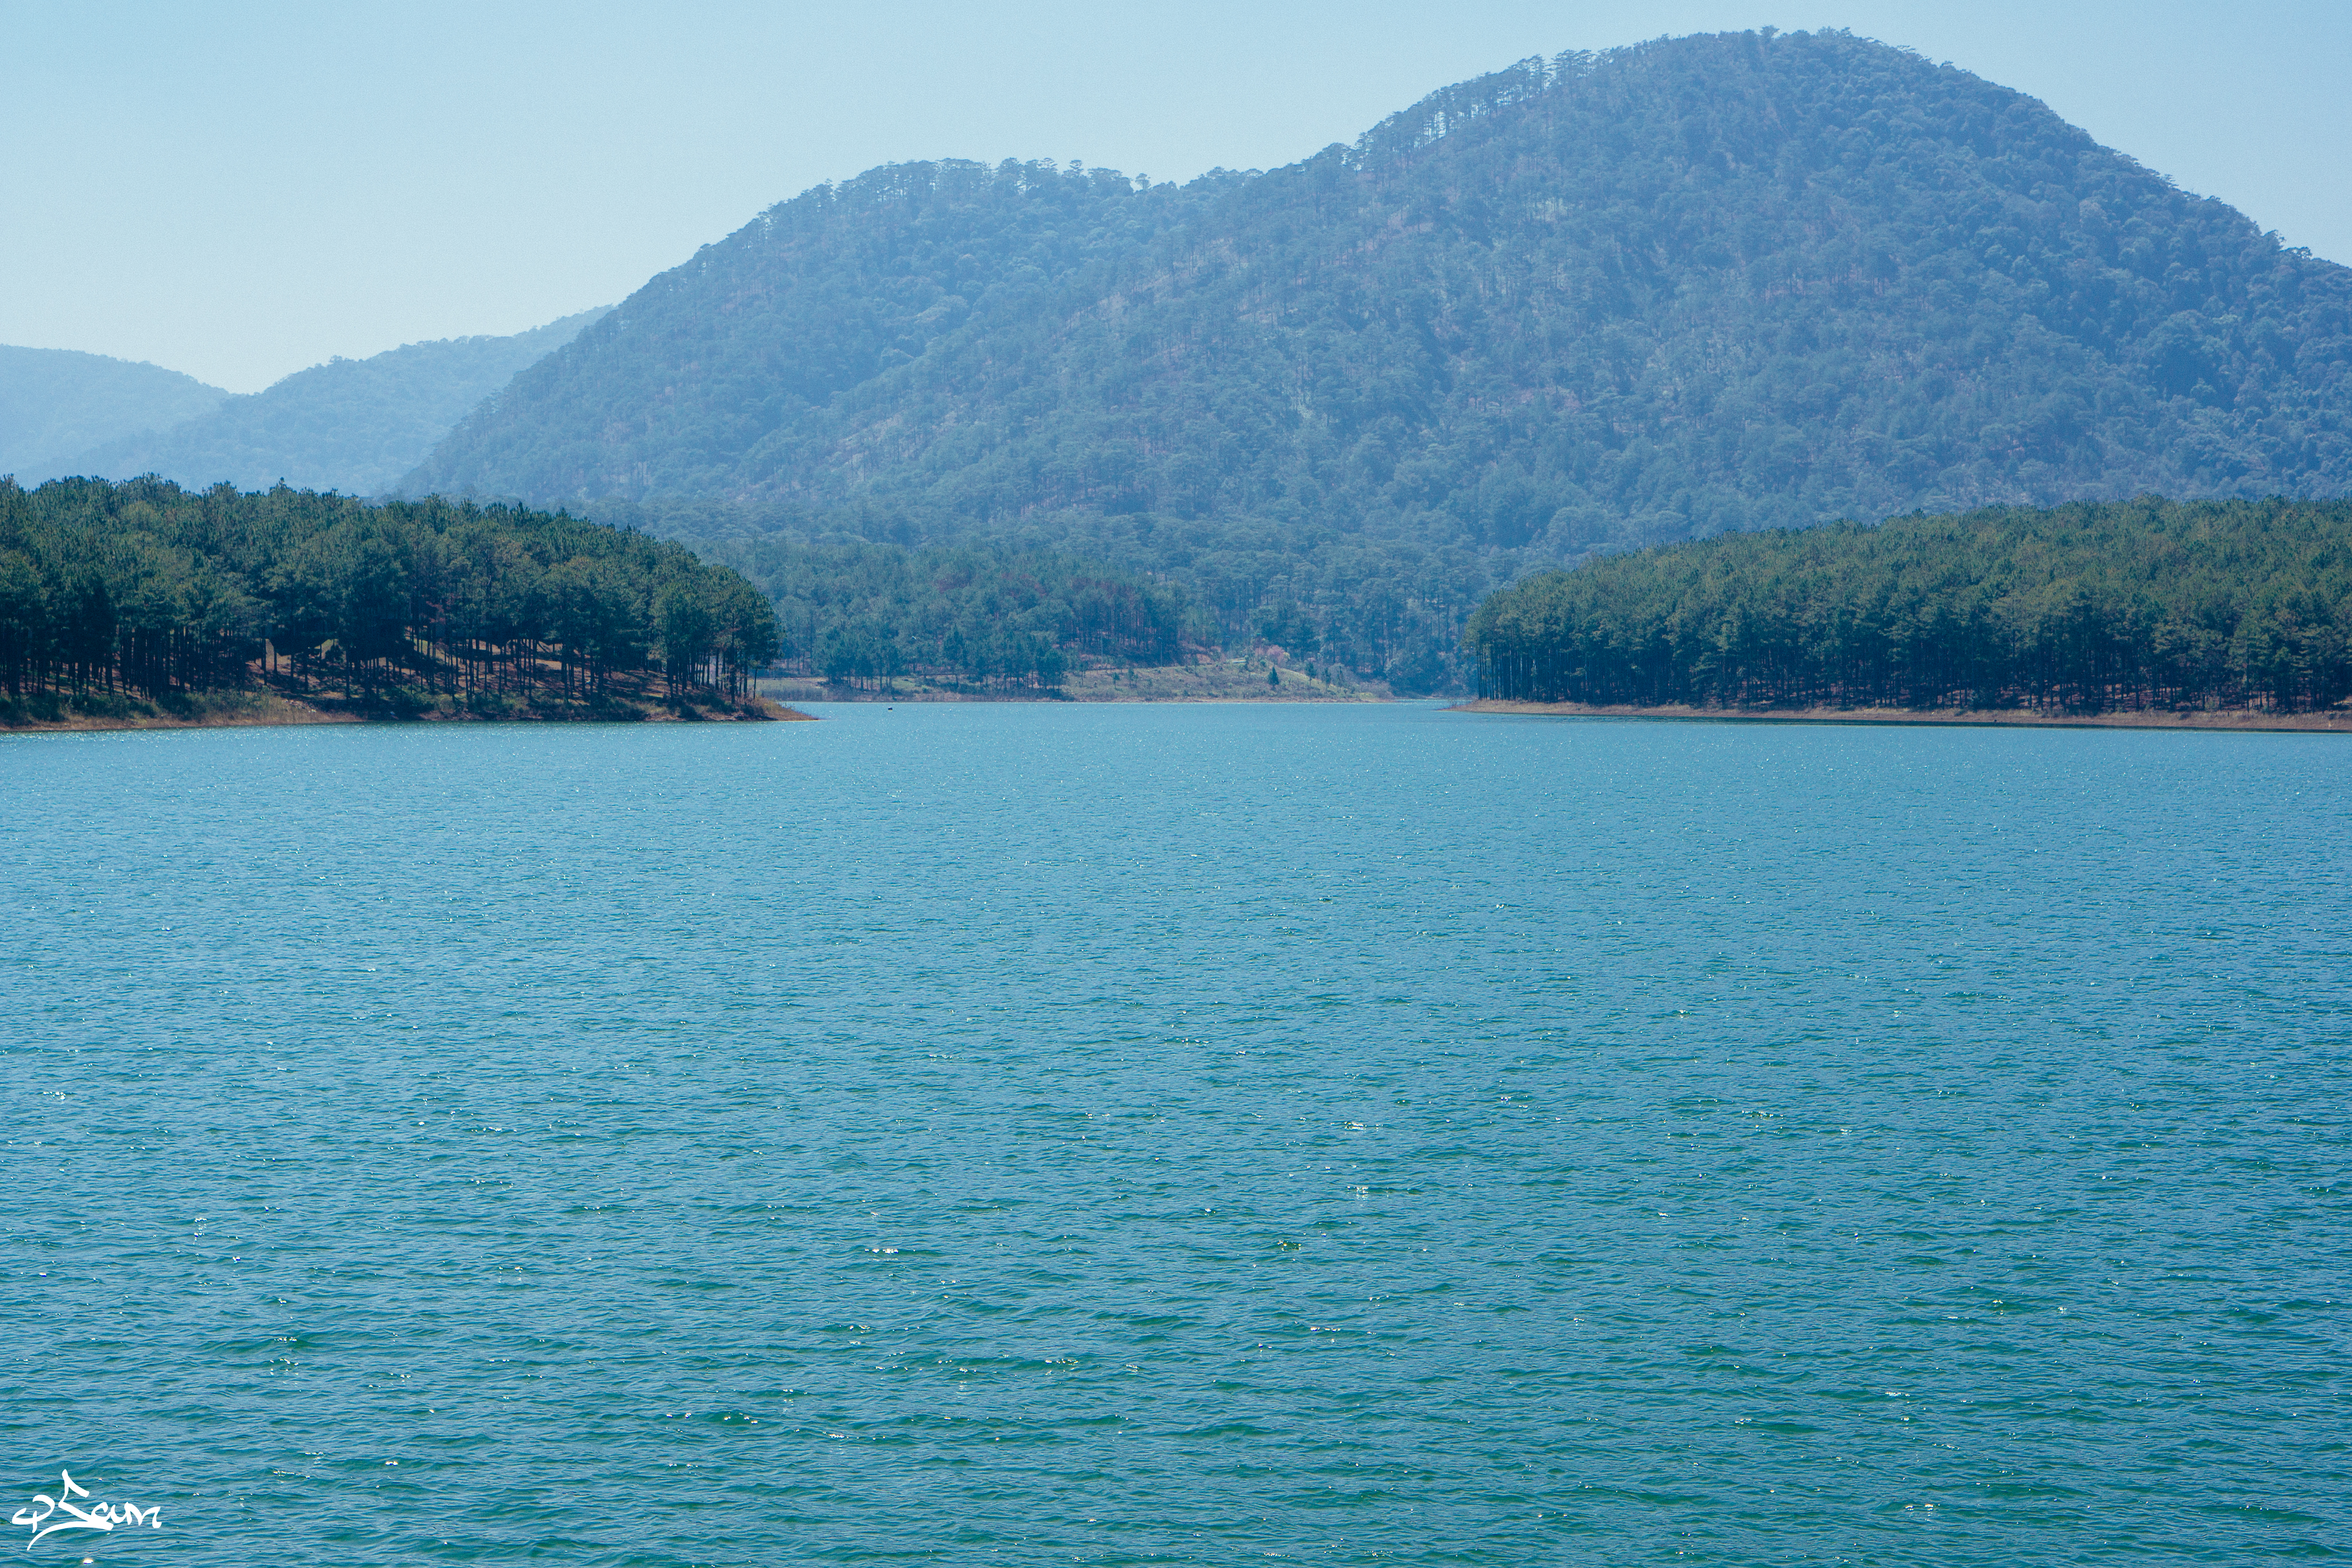
user: text: Màu chủ đạo của mặt nước trong hình là gì?
assistant: text: Màu xanh ngọc.

user: text: Hãy mô tả sự sắp xếp không gian của mặt nước, hàng cây ven bờ và các dãy núi trong bức ảnh.
assistant: text: Mặt nước chiếm phần tiền cảnh và trung cảnh. Hai bên bờ hồ là những hàng cây xanh rậm rạp, và phía sau hàng cây, ở hậu cảnh, là các dãy núi cao trùng điệp mờ dần trong sương.